Makwerekwere

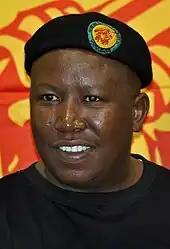
Julius Malema called for South Africans to stop using the slur.

The usage of the term "makwerekwere" has been condemned by various groups, including the South African Human Rights Commission. In a 2008 statement, the commission called on South Africans to refrain from using the term as it promotes hatred and intolerance towards foreign nationals. The commission urged South Africans to respect the dignity and rights of all people, regardless of their nationality. Julius Malema, leader of the Economic Freedom Fighters, called for South Africans to stop using the slur, and said: